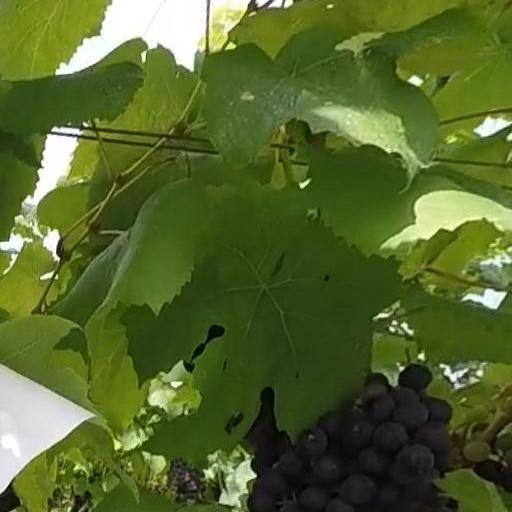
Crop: grape